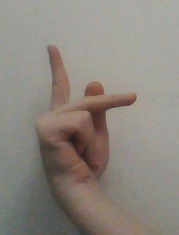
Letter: dha